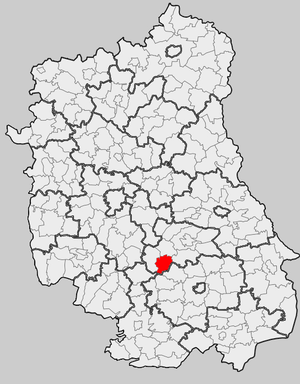
Rudnik est une gmina rurale de la powiat de Krasnystaw, dans la Voïvodie de Lublin, dans l'est de la Pologne.